Rush 31

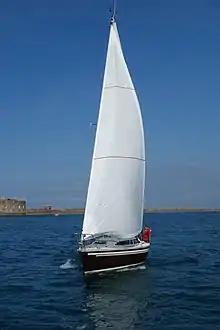
Rush 31

The Rush 31 is a racing keelboat, built predominantly of fiberglass, with wood trim. It has a masthead sloop rig, a raked stem, a reverse transom, an internally mounted spade-type rudder controlled by a tiller and a fixed fin keel. It displaces and carries of iron or lead ballast.